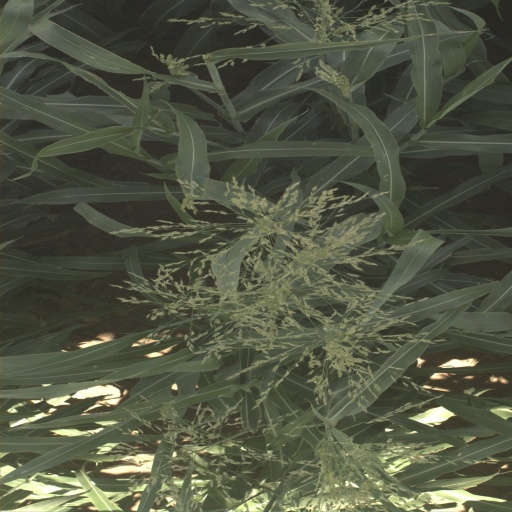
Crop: sorghum